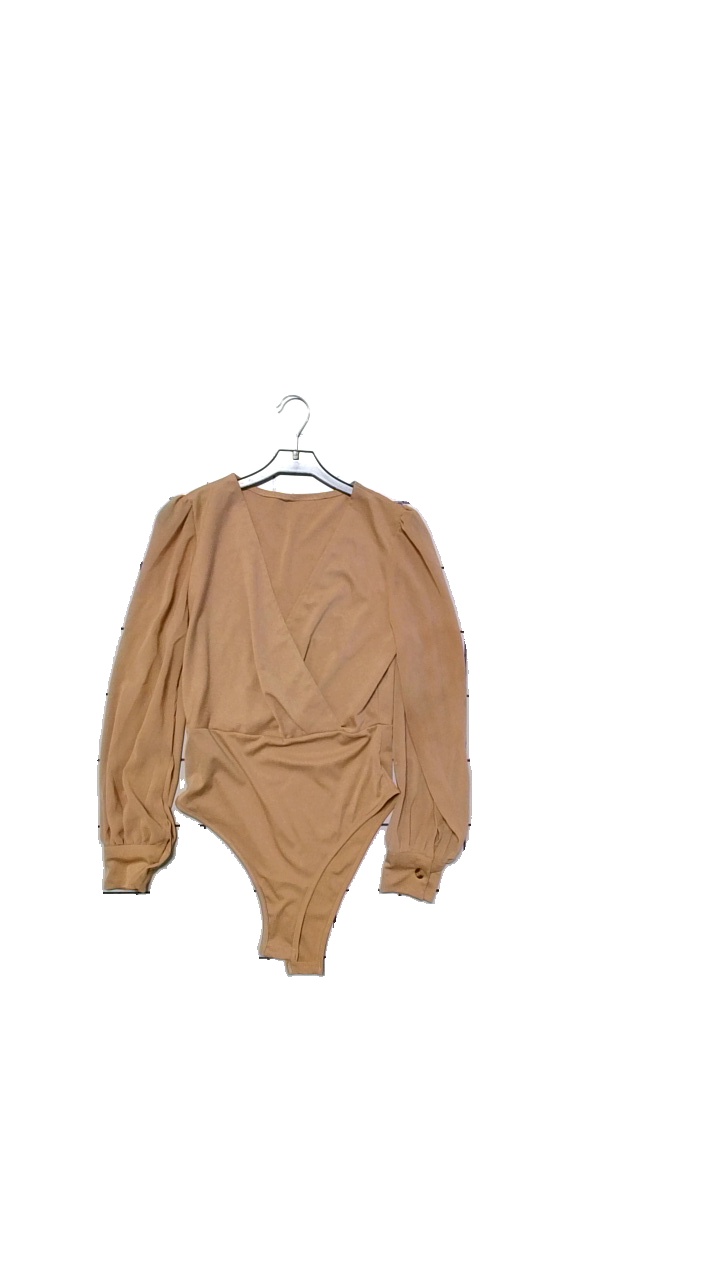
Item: Top (Ladies)
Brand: Shein
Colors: Beige
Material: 100% polyester
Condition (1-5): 4
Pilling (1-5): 4
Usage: Reuse
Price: <50